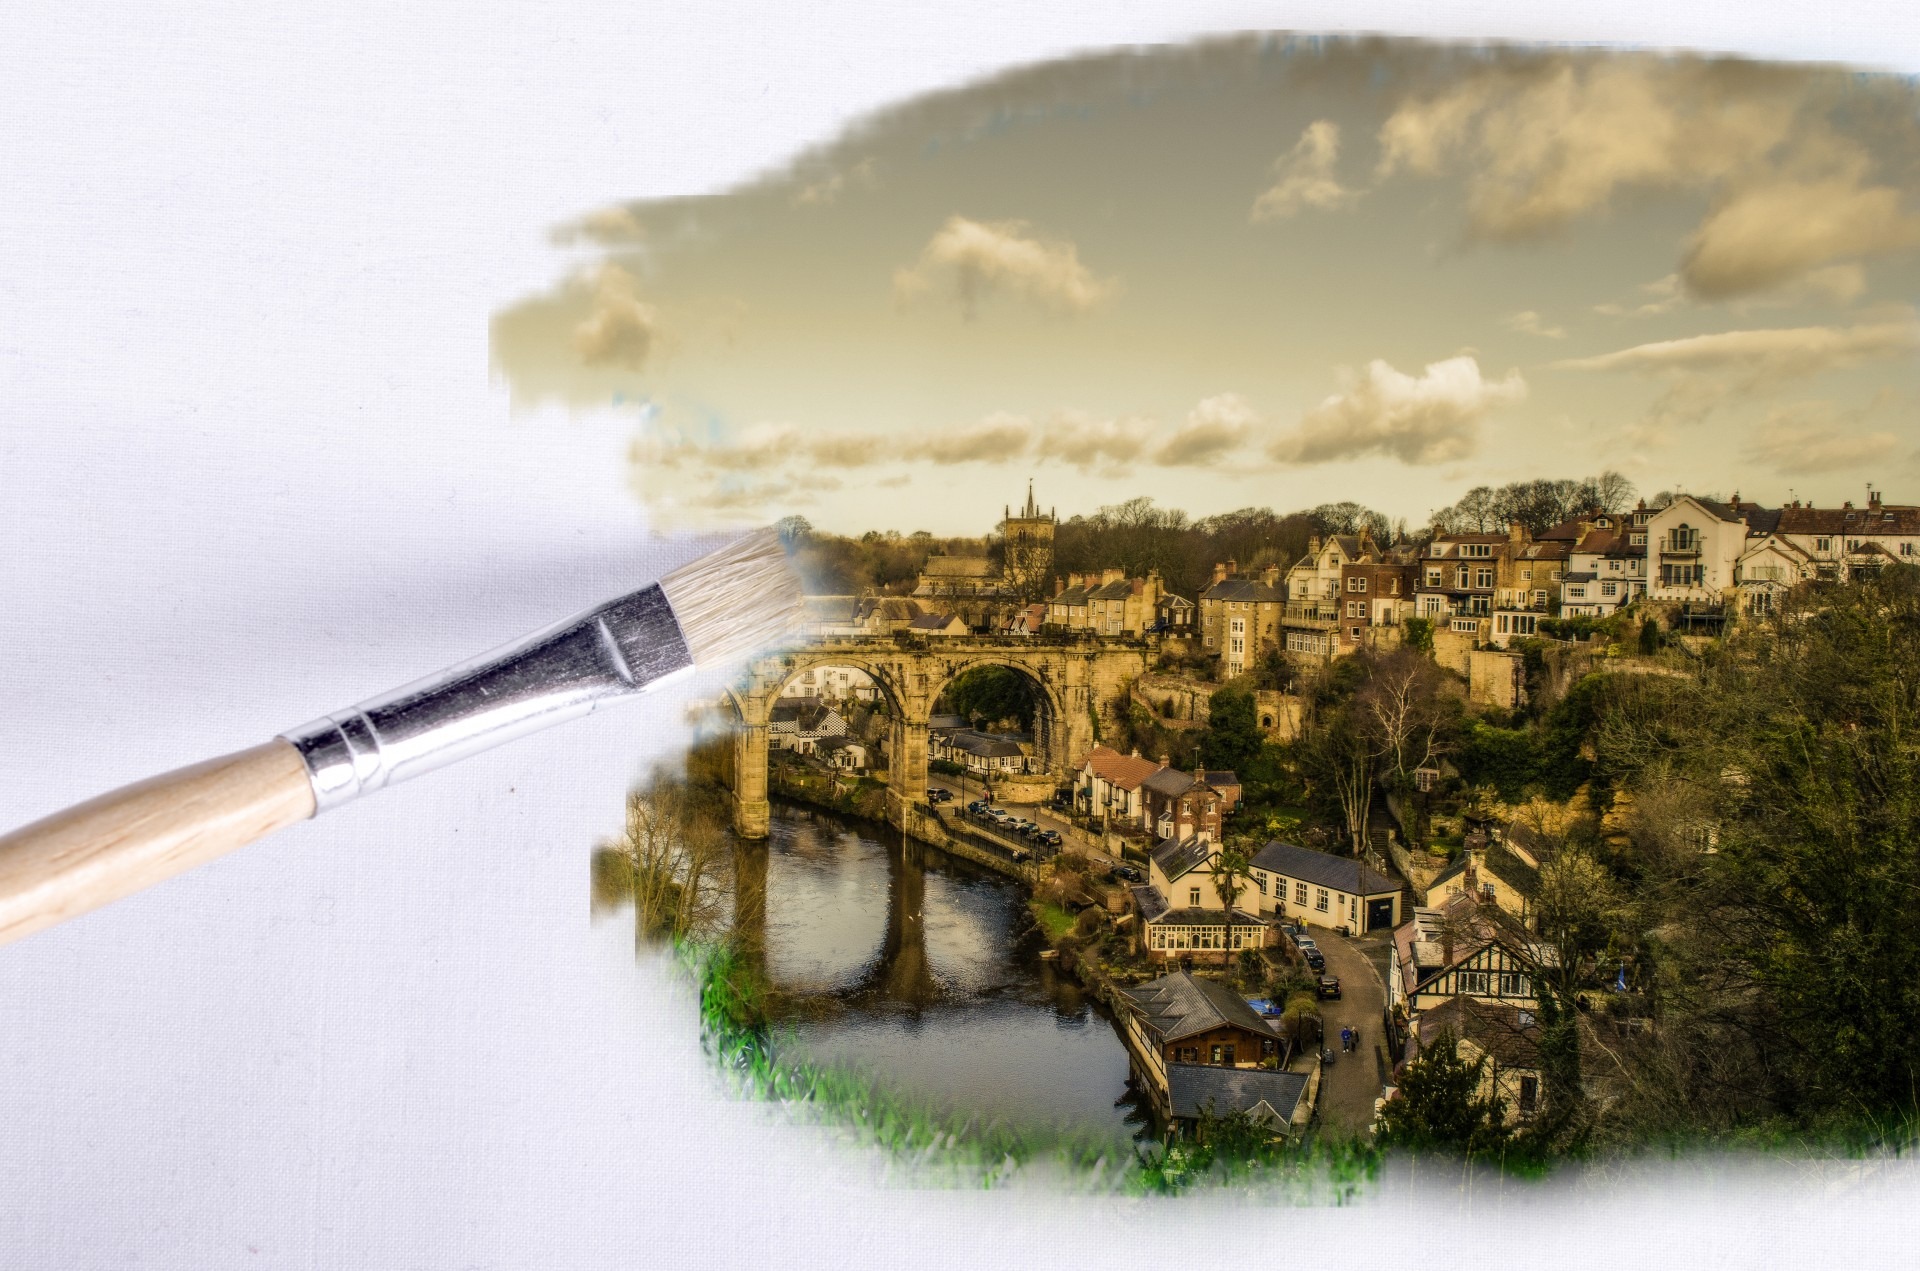
outdoor, abstract, sun, sunrise, white, field, photography, wheat, sunlight, town, city, brush, summer, clear, spring, autumn, paint, freedom, paintbrush, card, clouds, earth, drawing, wallpaper, fake, idea, canvas